Jean-Jacques Rousseau

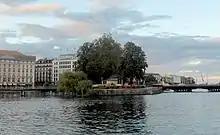
Île Rousseau, Geneva

According to Rousseau, as savages had grown less dependent on nature, they had instead become dependent on each other, with society leading to the loss of freedom through the misapplication of perfectibility. When living together, humans would have gone from a nomadic lifestyle to a settled one, leading to the invention of private property. However, the resulting inequality was not a natural outcome, but rather the product of human choice.